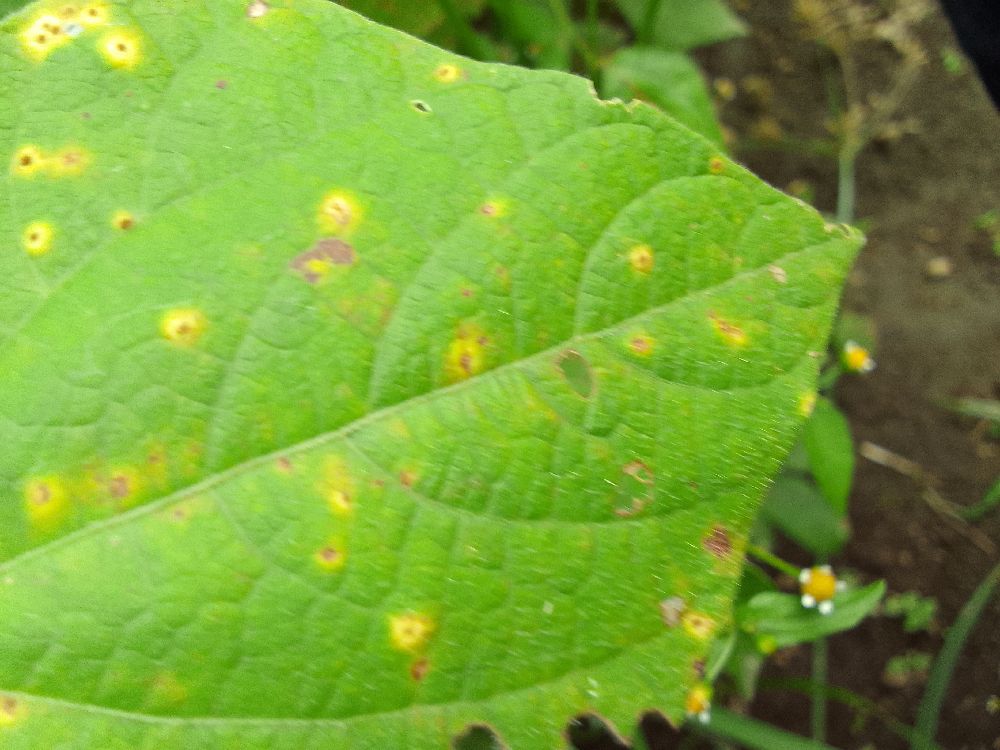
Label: rust